The Village Doctor

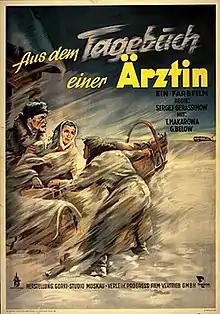

The Village Doctor is a 1951 Soviet drama film directed by Sergei Gerasimov.